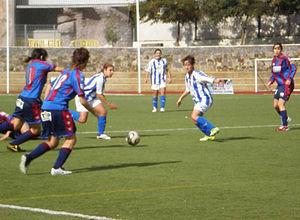
Le Levante Union Deportiva (féminines), couramment abrégé en Levante UD, est un club de football féminin espagnol, basé à Valence et fondé en 1993. L'équipe tire son nom du vent du Levant, qui vient de l'est et entre dans la ville de Valence par la plage où se situait le terrain du club au début du XXᵉ siècle.